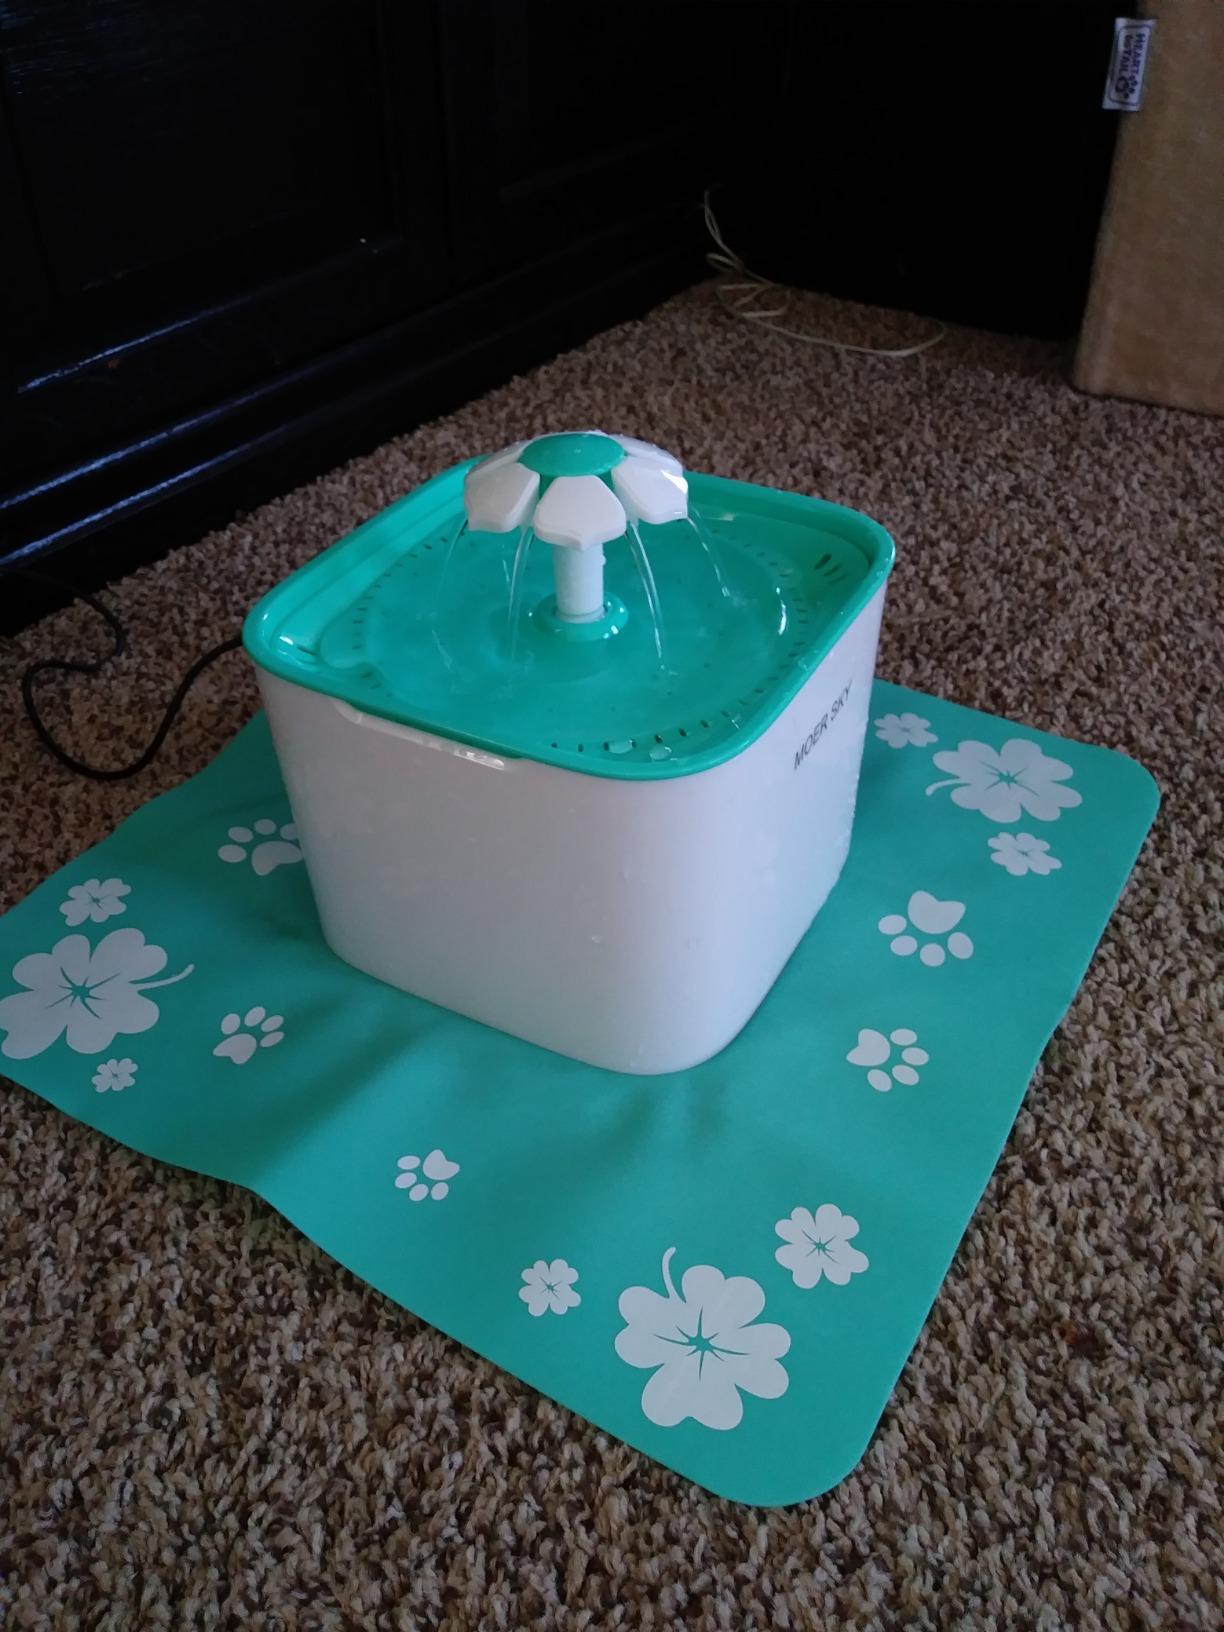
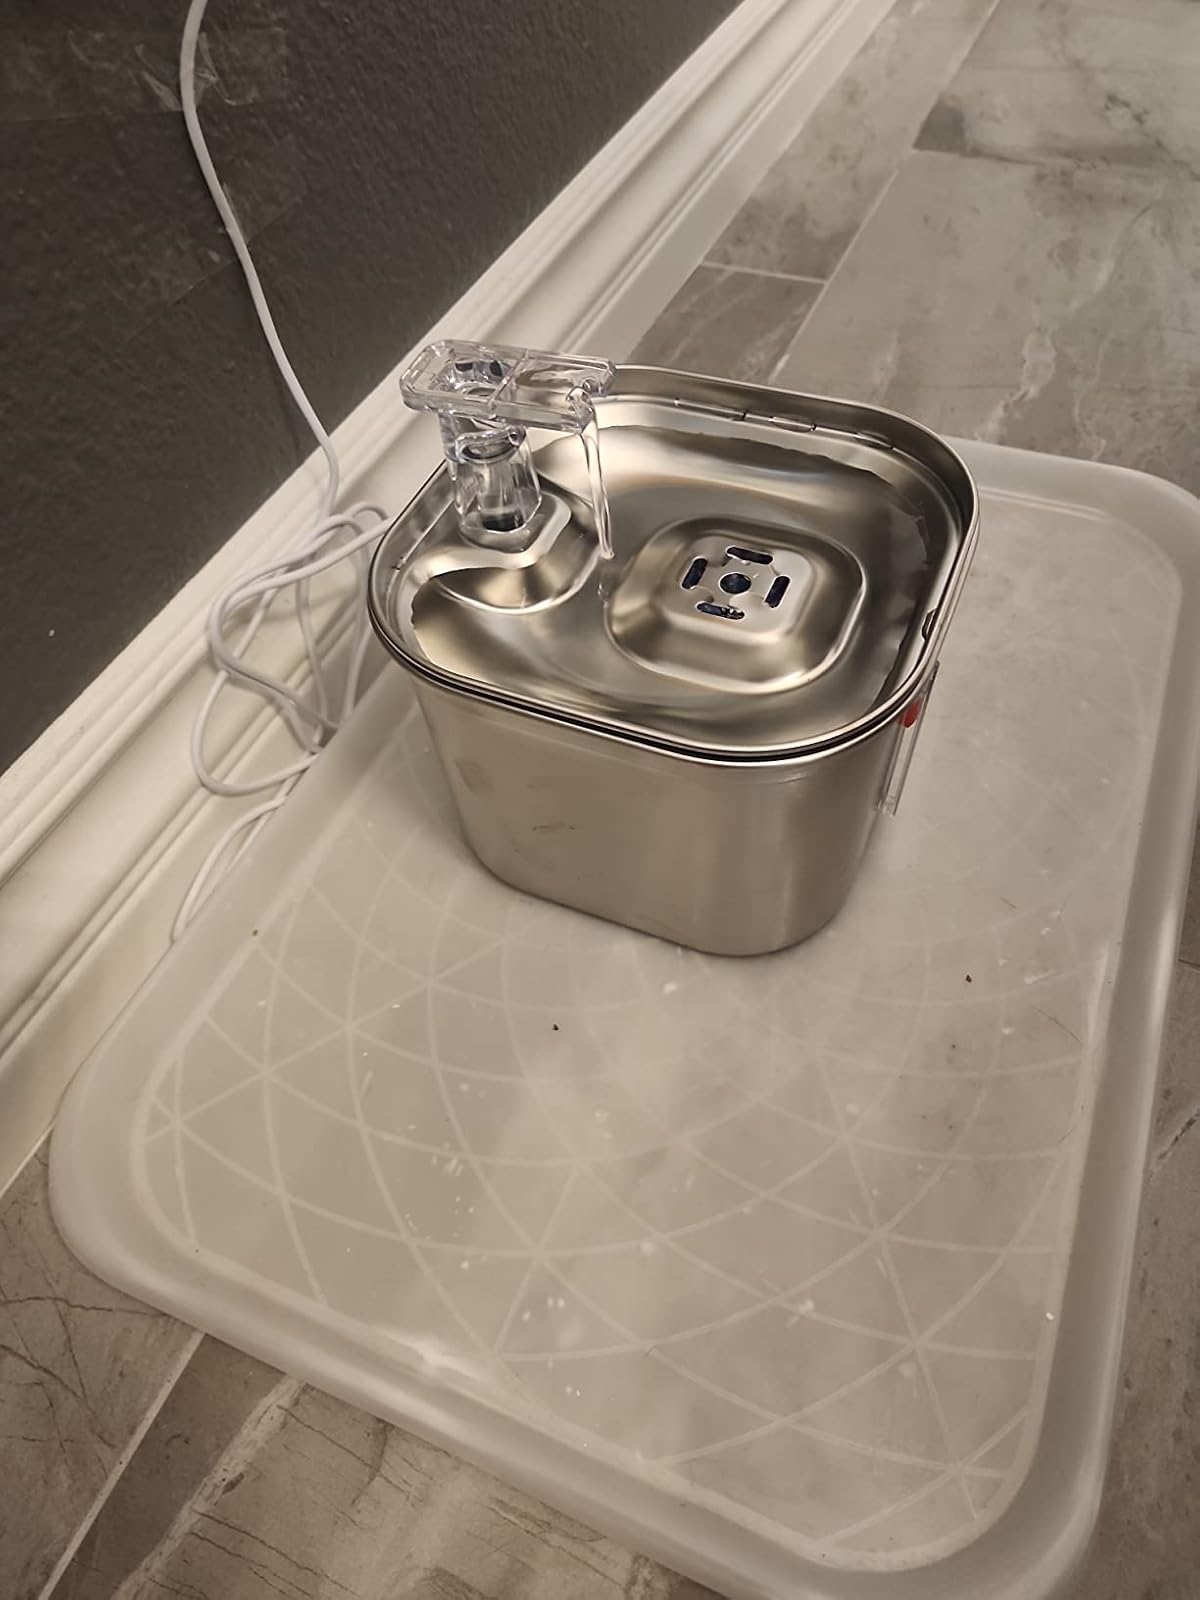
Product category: items_bowl
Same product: no